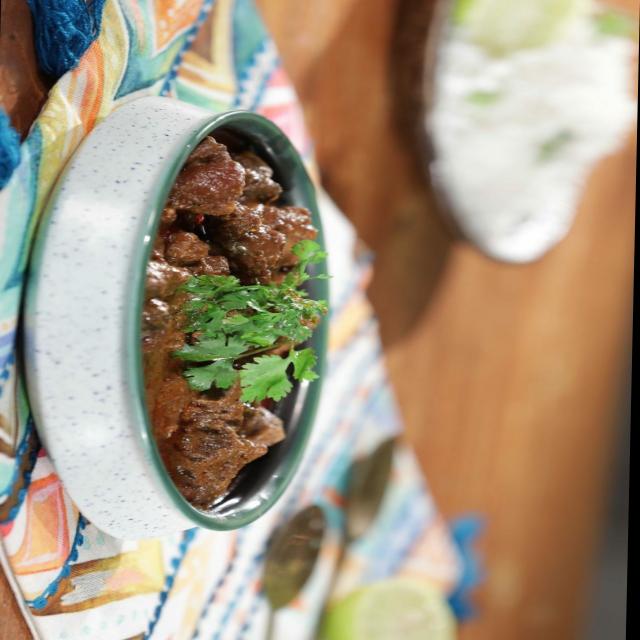
Dish: mutton_curry